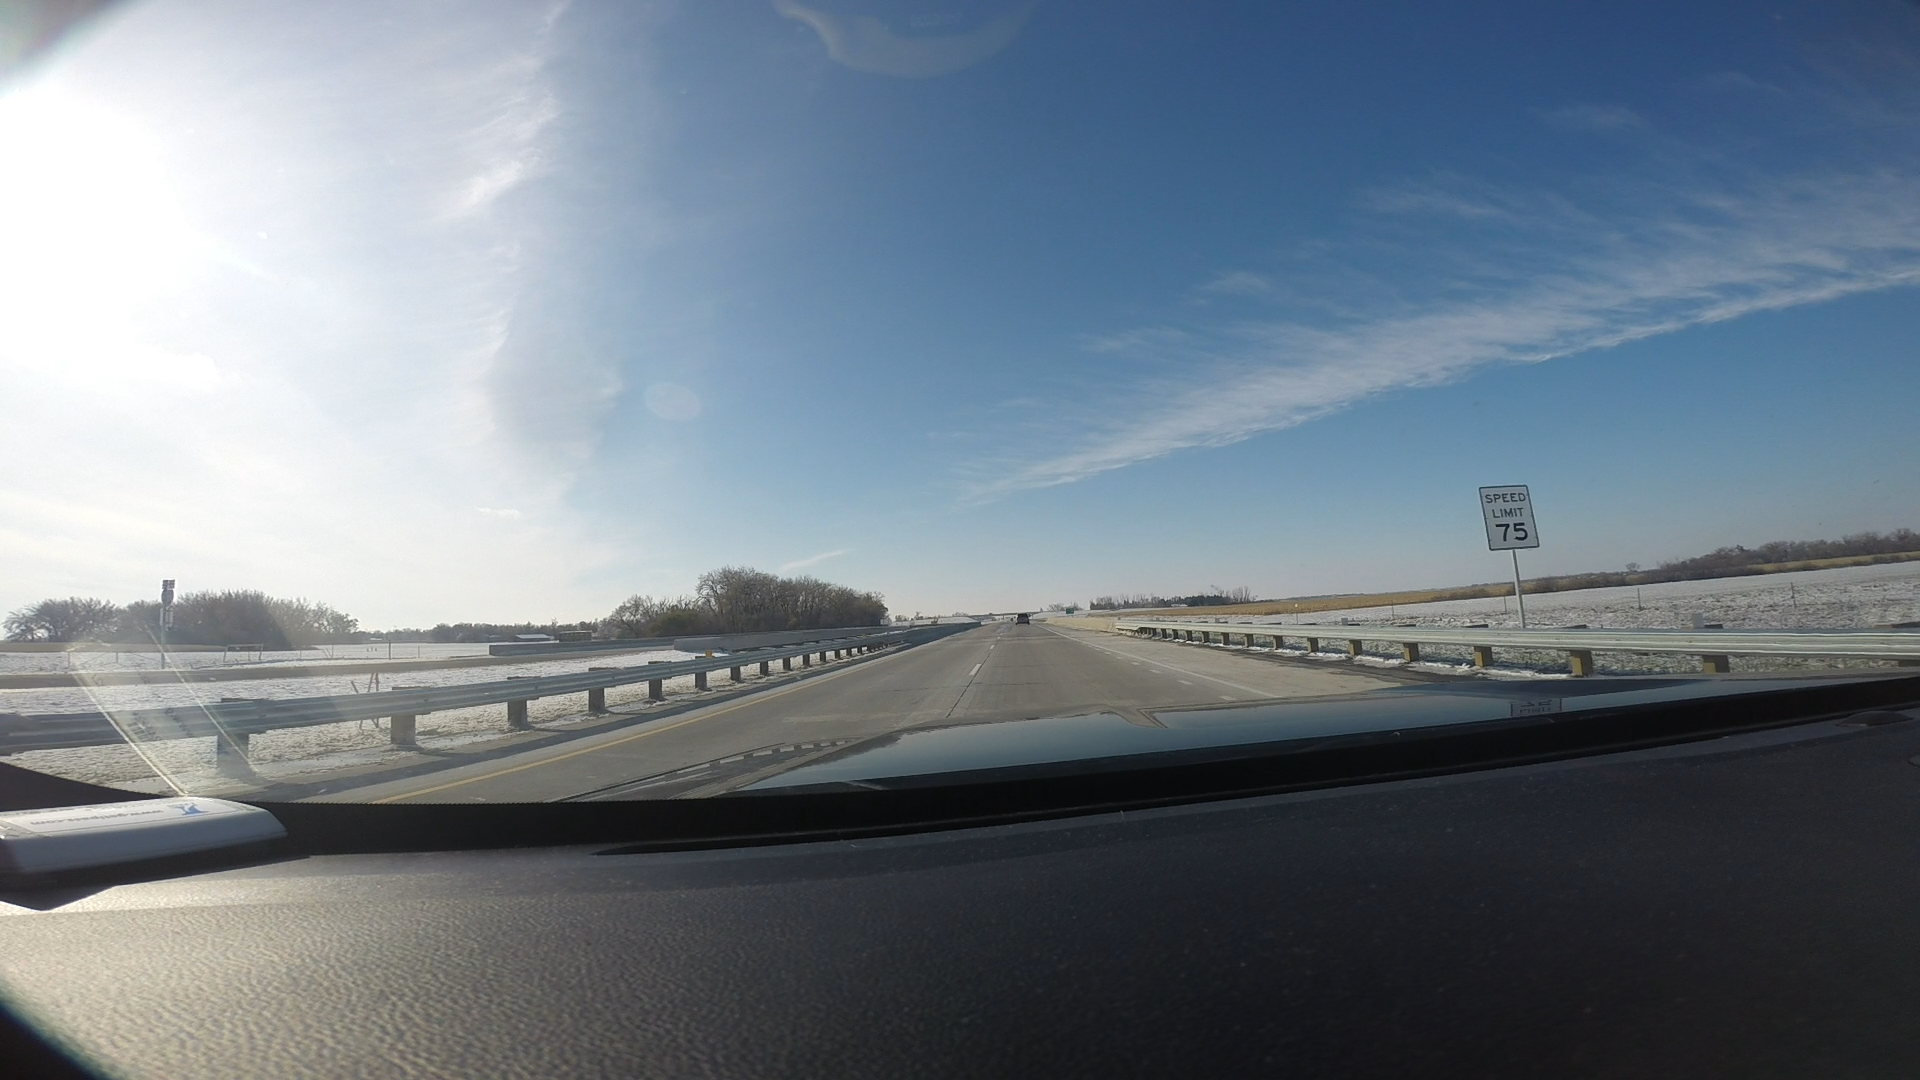
Speed limit sign label: mph75